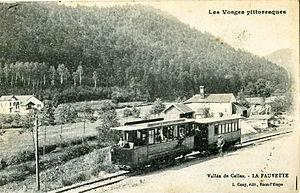
Carte postale ancienne éditée par L. Cuny à Raon-l'Étape, collection Les Vosges pittoresques
Valentin Purrey, né en 1861 à Layrac dans le département de Lot-et-Garonne et décédé à Bordeaux en 1928, est un ingénieur civil autodidacte spécialiste des engins à vapeur.
La Ligne de la vallée de Celles ou Ligne de Raon-l'Étape à Raon-sur-Plaine était une ligne de chemin de fer secondaire à voie métrique, ayant desservi la vallée de la Plaine, limitrophe entre la Meurthe-et-Moselle et les Vosges. Elle reliait de 1907 à 1950 Raon-l'Étape à Raon-sur-Plaine et desservait le bourg de Celles-sur-Plaine, d'où son nom.
Bionville est une commune française située dans le département de Meurthe-et-Moselle en région Grand Est.